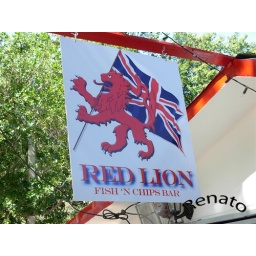
New bar on the beach in Sosua